Economy of Iran

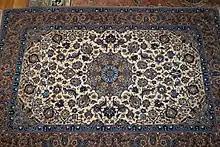
Persian carpet

A 2003 report by the United Nations Industrial Development Organization regarding small and medium-sized enterprises (SMEs) identified the following impediments to industrial development: